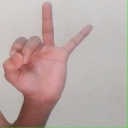
अक्षर: ण